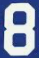
Number: 8